Charles Jalabert

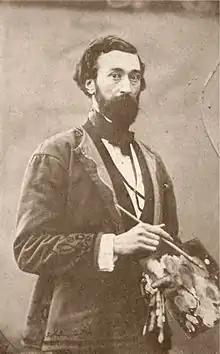
Charles François Jalabert

Charles François Jalabert (1819–1901) was a French painter in the academic style. He rapidly gained renown as an artist among Parisian high society in the second half of the 19th century and attended the salon of Madame Sabatier. Some of his works are now in the Musée des Beaux-Arts de Nîmes.